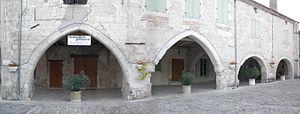
La place de la liberté à Castelsagrat (bastide) en octobre 2011
Castelsagrat est une commune française située dans le département de Tarn-et-Garonne, en région Occitanie.